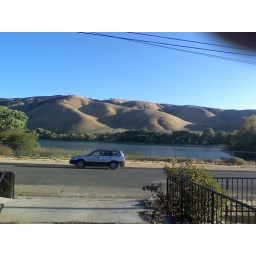
car is happy in lake elizabeth